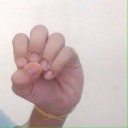
अक्षर: उ